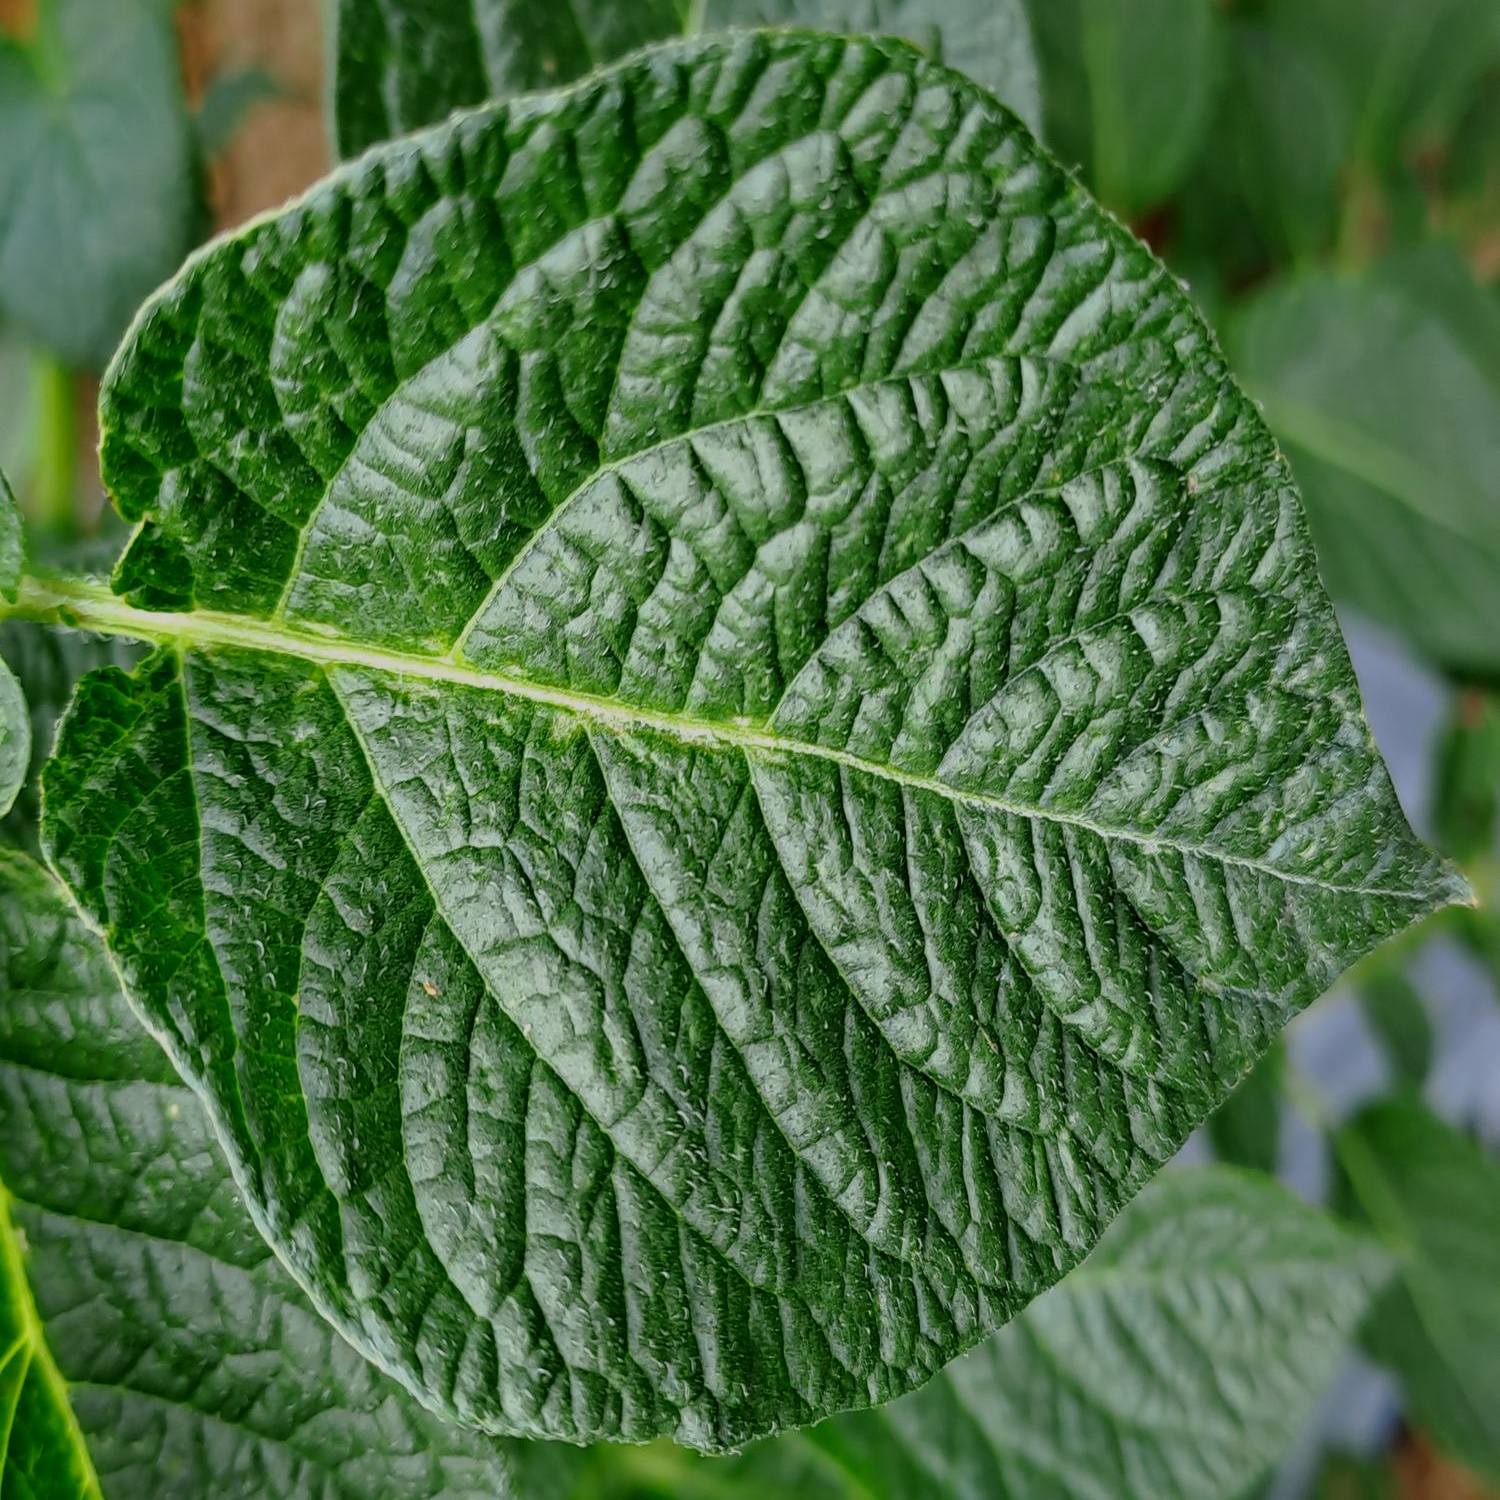
Etiqueta: Sana